Ivane Bagrationi

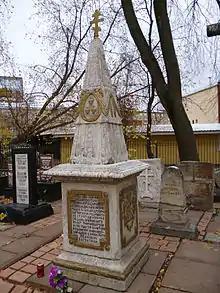
Tomb of Prince Ivane.

Ivane Bagrationi (1730–1795), was a Georgian royal prince ("batonishvili") of the Bagrationi dynasty from the House of Mukhrani. Ivane was a Second-Major of the Russian army although he did not know the Russian language and retired very early. He served at Kizlyar fortress.